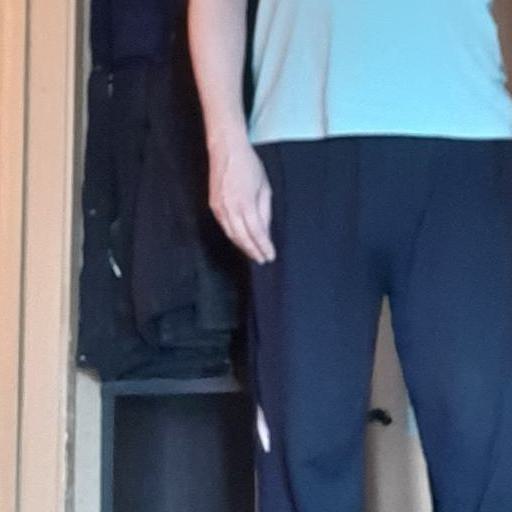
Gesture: no_gesture